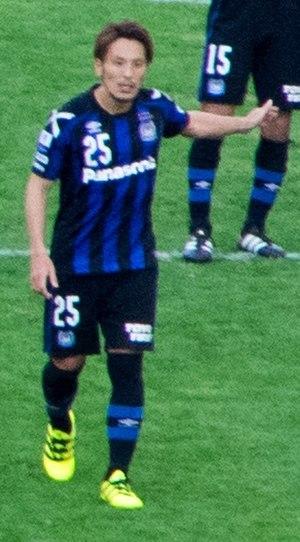
Jungo Fujimoto est un footballeur japonais né le 24 mars 1984 à Yamato dans la préfecture de Kanagawa au Japon.